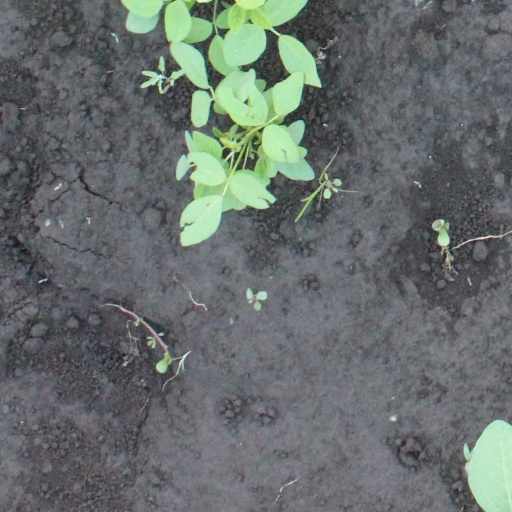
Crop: soybean